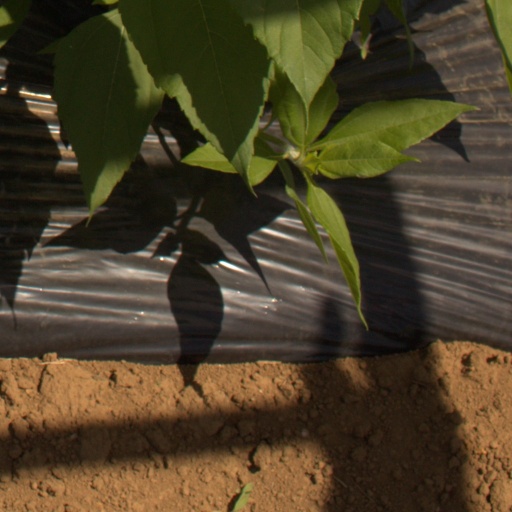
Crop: Jerusalem artichoke